Music of Italy

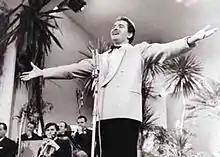
Domenico Modugno performing "Nel blu, dipinto di blu" (better known as "Volare") at the 1958 Sanremo Music Festival

Instrumentation is an integral part of all facets of Italian folk music. There are several instruments that retain older forms even while newer models have become widespread elsewhere in Europe. Many Italian instruments are tied to certain rituals or occasions, such as the "zampogna" bagpipe, typically heard only at Christmas. Italian folk instruments can be divided into string, wind and percussion categories. Common instruments include the , an accordion most closely associated with the ; the diatonic button is most common in central Italy, while chromatic accordions prevail in the north. Many municipalities are home to brass bands, which perform with roots revival groups; these ensembles are based around the clarinet, accordion, violin and small drums, adorned with bells.